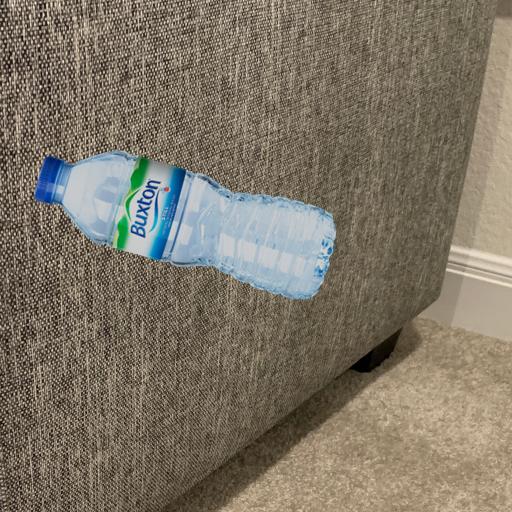
Label: bottles